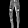
Label: Trouser